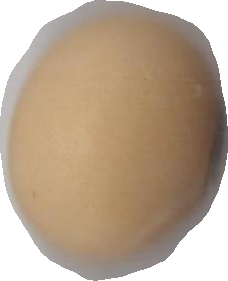
Variety: Anjasmoro